Potez 36

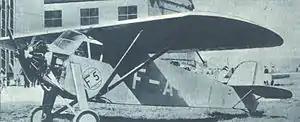
"Challenge International de Tourisme", 1929

The Potez 36 was a French two-seat touring or sport monoplane designed and built by Potez.